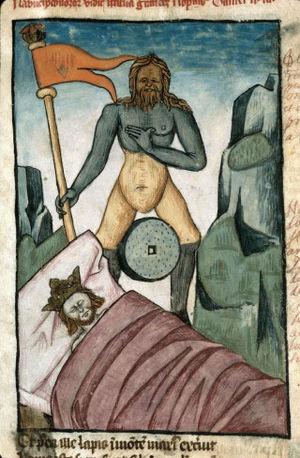
Songe de Nabuchodonosor: la statue composite. Ars moriendi. Marseille - BM - ms. 0089 (f. 012)
Les Paraboles dans l'Ancien Testament sont des récits allégoriques présentant dans la Bible Hébraïque une courte histoire de la vie quotidienne pour illustrer une morale religieuse.
Le Livre de Daniel, écrit en hébreu et en araméen, fait partie de la Bible hébraïque et de la Bible chrétienne. Le texte de la Bible chrétienne contient une partie supplémentaire appelée partie deutérocanonique, et écrite en grec.